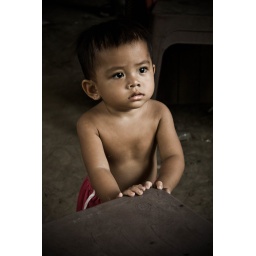
This is a cute little boy from a village we visited in Cambodia, on our schooltrip to Asia.